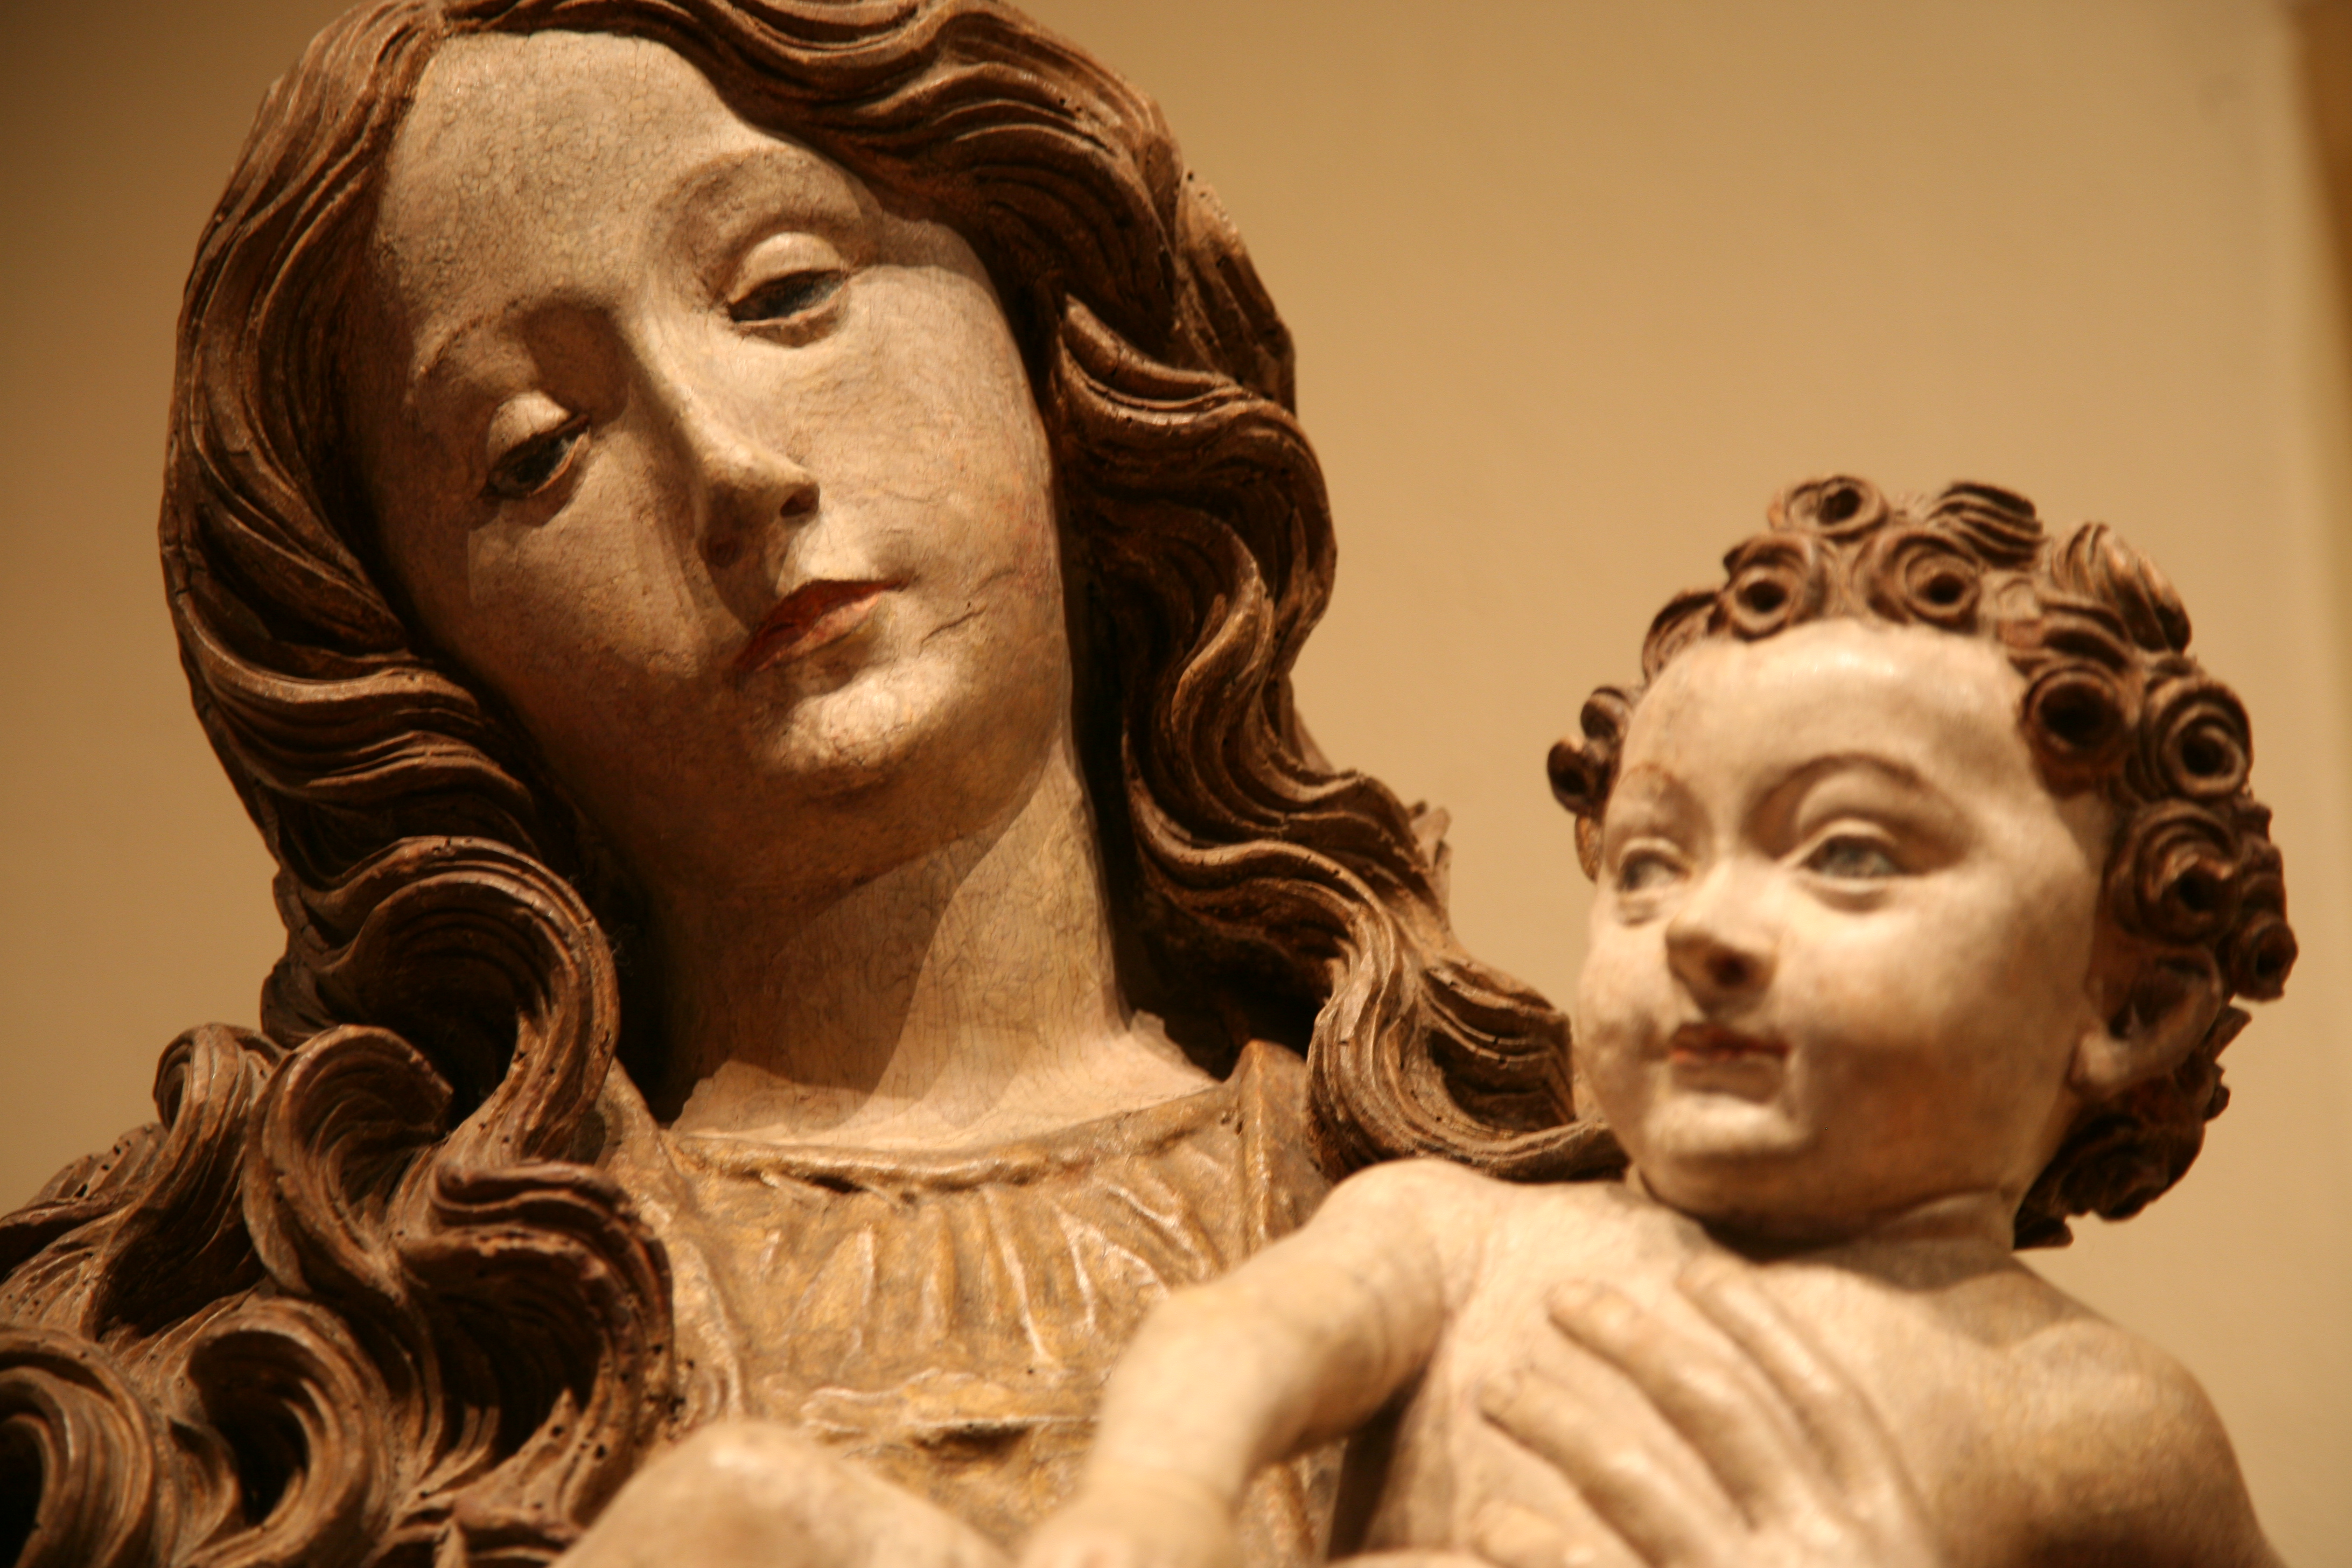
monument, statue, portrait, sculpture, art, temple, head, carving, sacre, colmar, mythology, vierge, alsace, unterlinden, niedermorschwir, ancient history